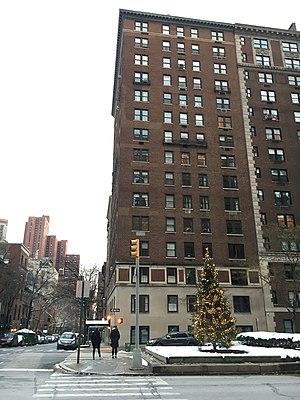
J. D. Salinger, nom de plume de Jerome David Salinger [dʒeˈrəʊm ˈdeɪvɪd ˈsælɪndʒɚ], né le 1ᵉʳ janvier 1919 à New York et mort le 27 janvier 2010 à Cornish dans le New Hampshire aux États-Unis, est un écrivain américain.